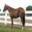
Label: horse